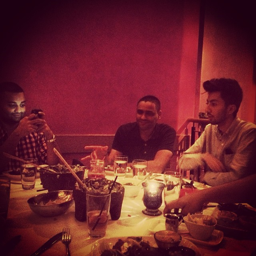
A group of men eating at a dinner table as one views his cell phone.
A group of men gathered at a dinner table talking/
A group of guys sitting at a table.
A group of men sitting around a table with food.
A group of men are sitting around a dinner table.